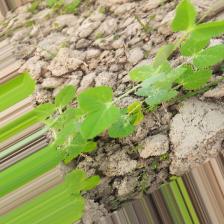
Label: Powdery Mildew